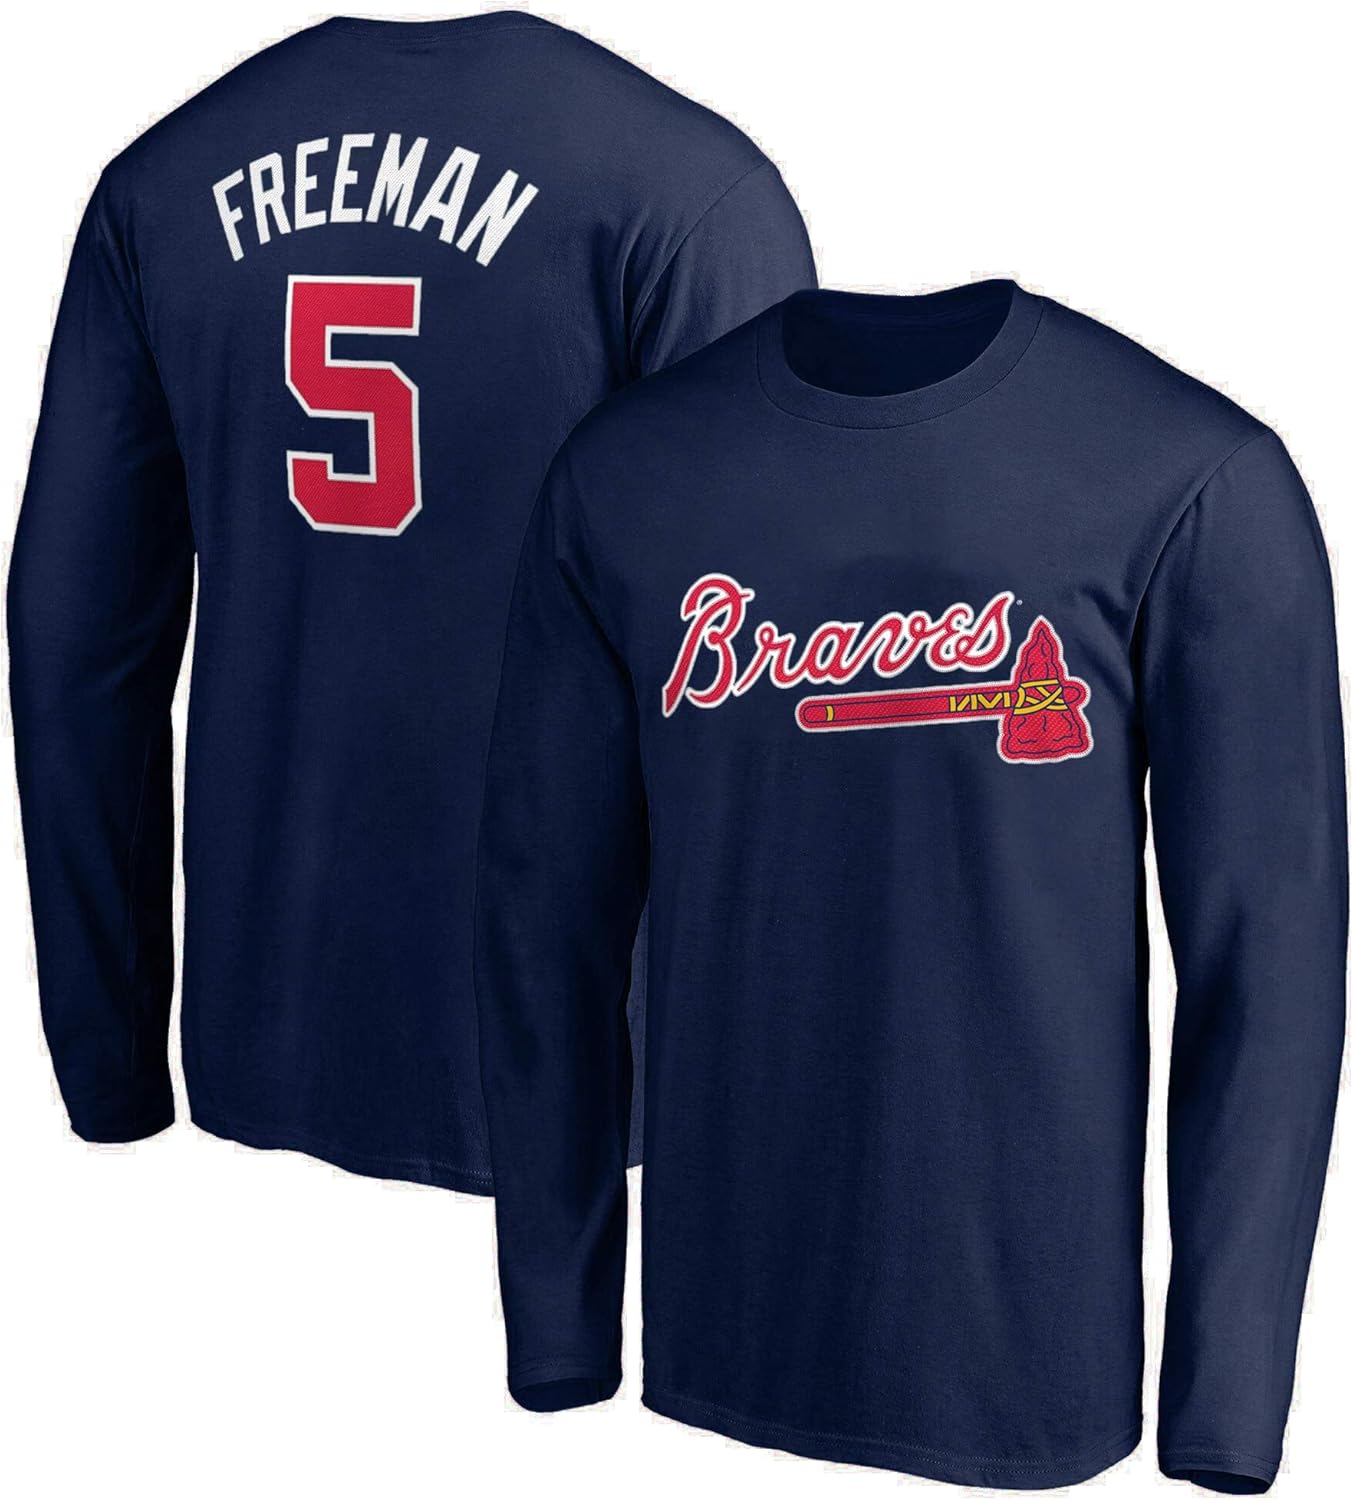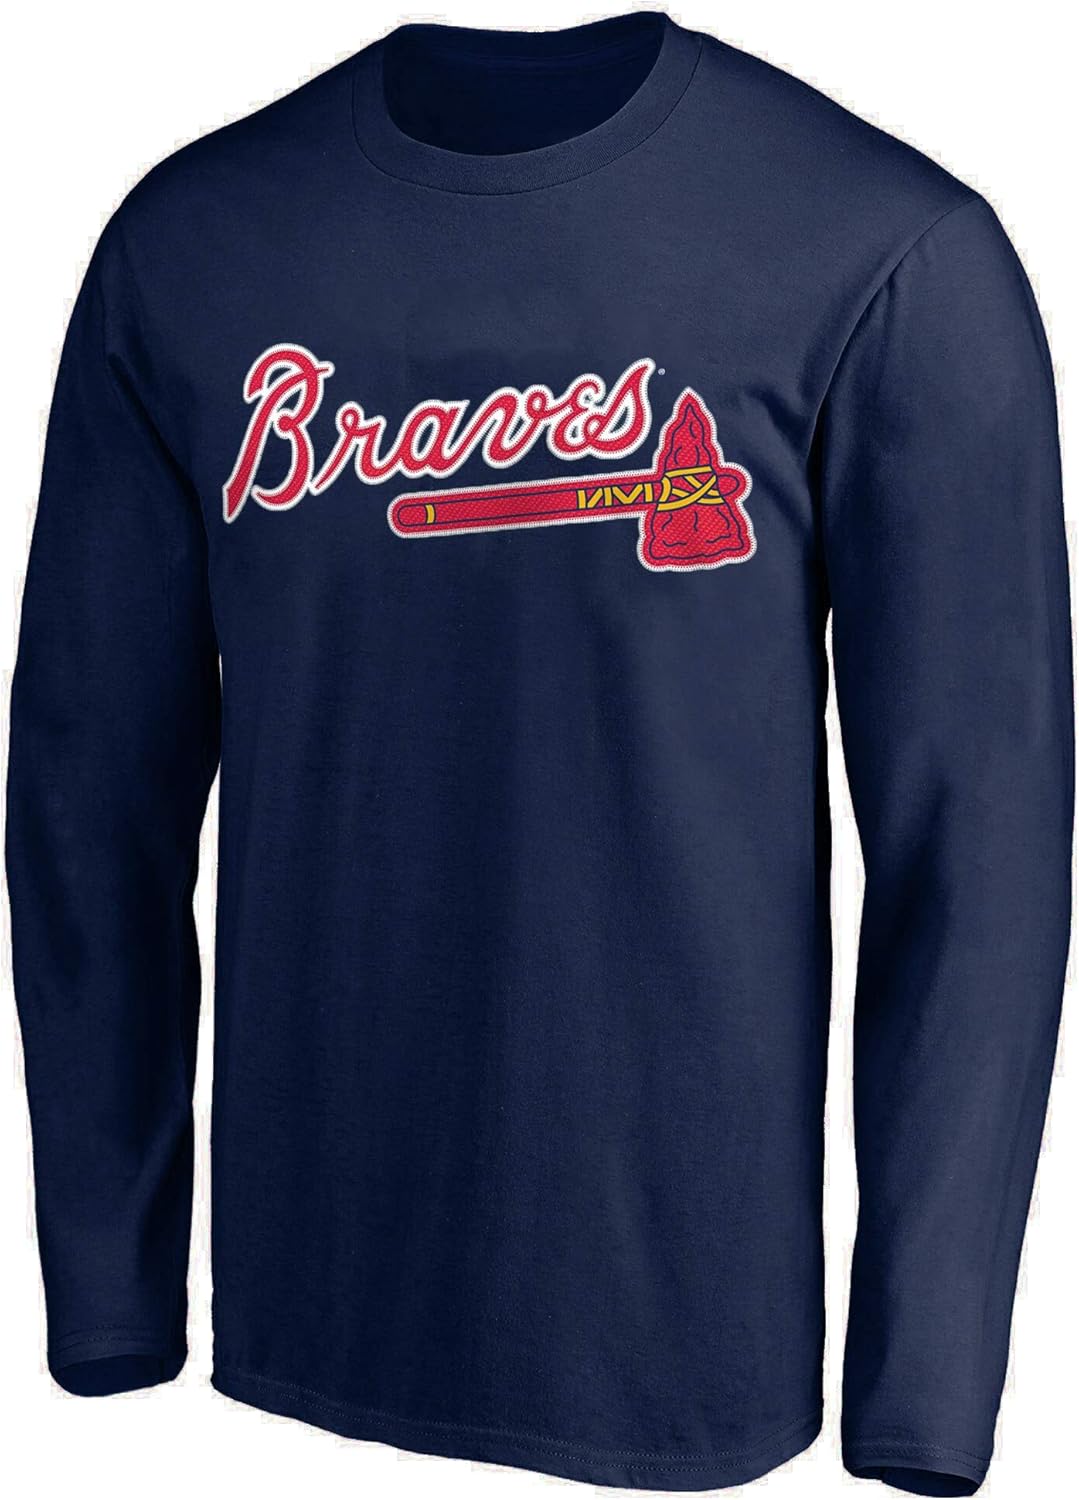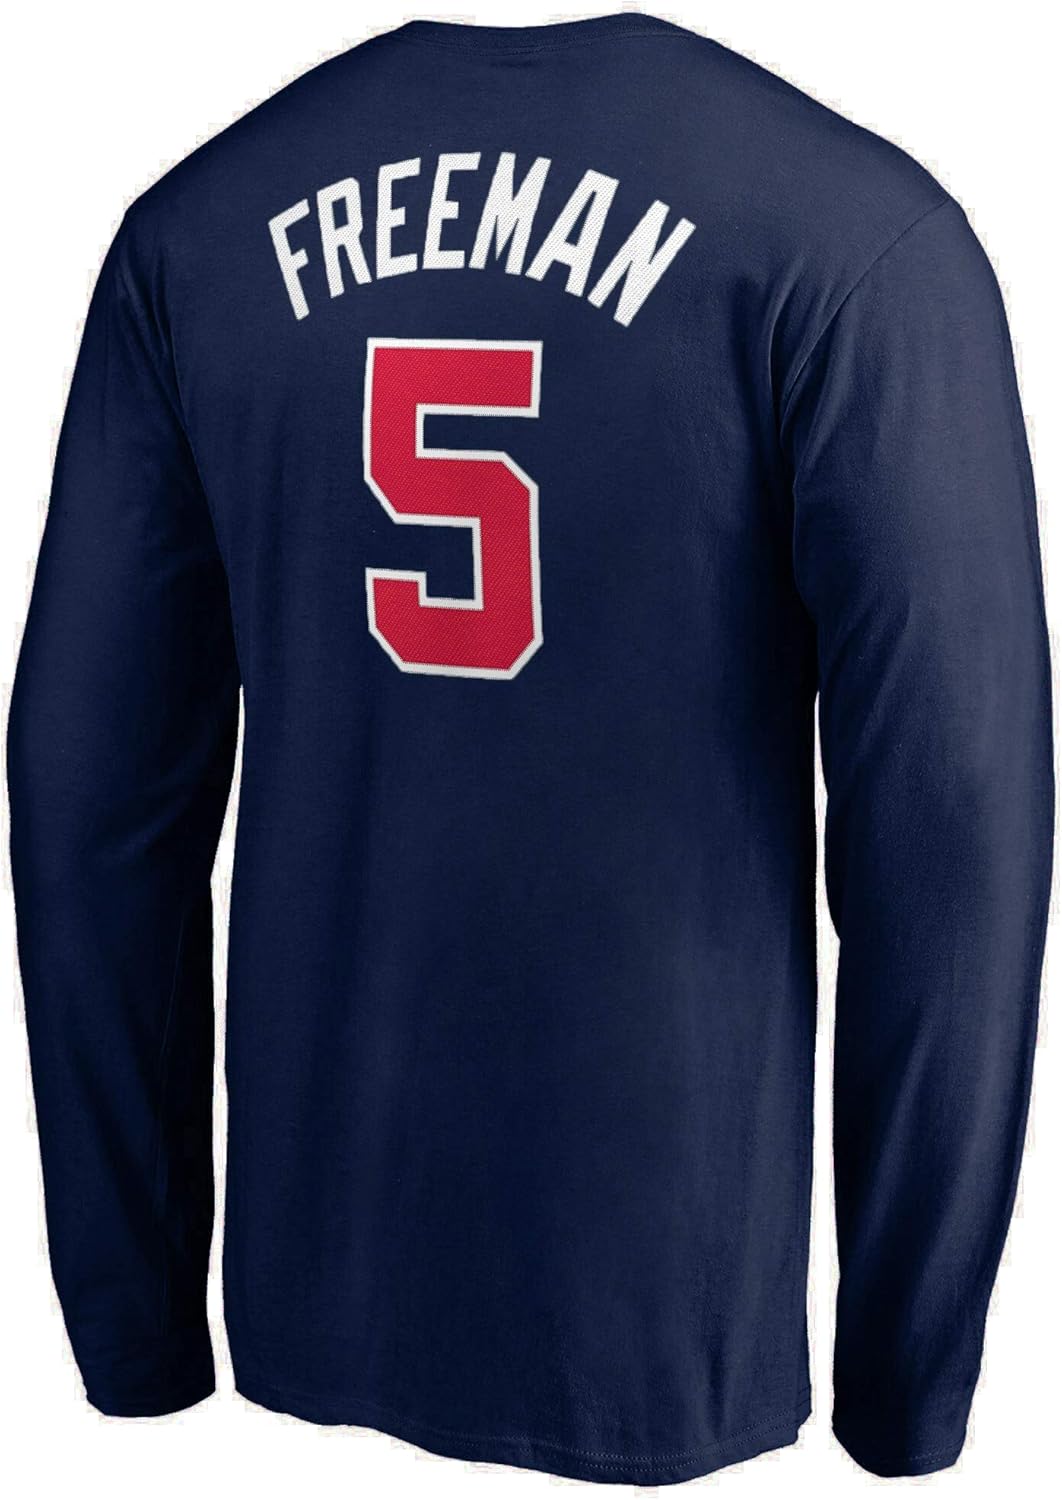
Outerstuff MLB Youth 8-20 Team Color Player Name and Number Long Sleeve Jersey T-Shirt
Category: AMAZON FASHION
Show off your support by having your kid sporting one of these youth player name and number jersey long sleeve t shirts. These shirts feature the player's name and number on the back along with his number on the front.
Features: 100% Cotton | Pull On closure | Machine Wash | Officially Licensed Product | 100% Cotton Fabric - Tagless - Machine Washable | Screen Printed Team Logo On Front Player's Name and Number On Back | Basic Crew Neck Long Sleeve Fit - Youth Sizes 8-20 | Player Name and Number T-shirt